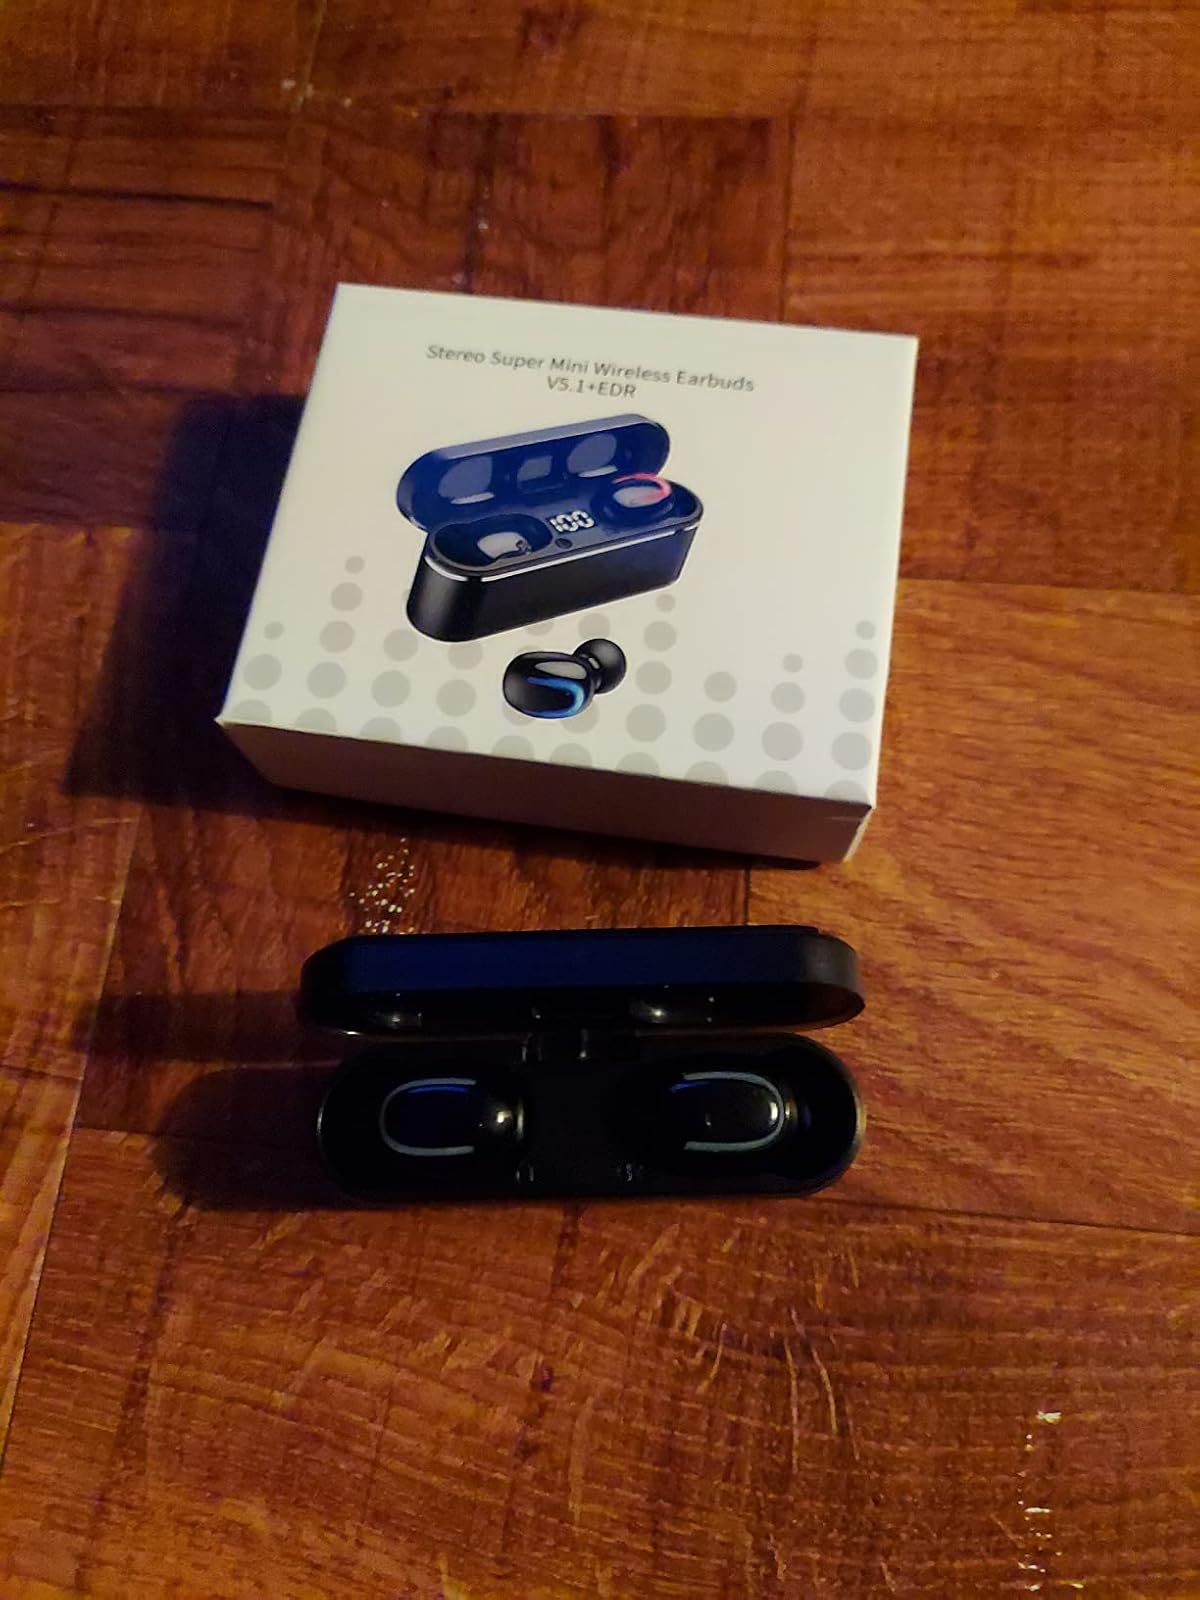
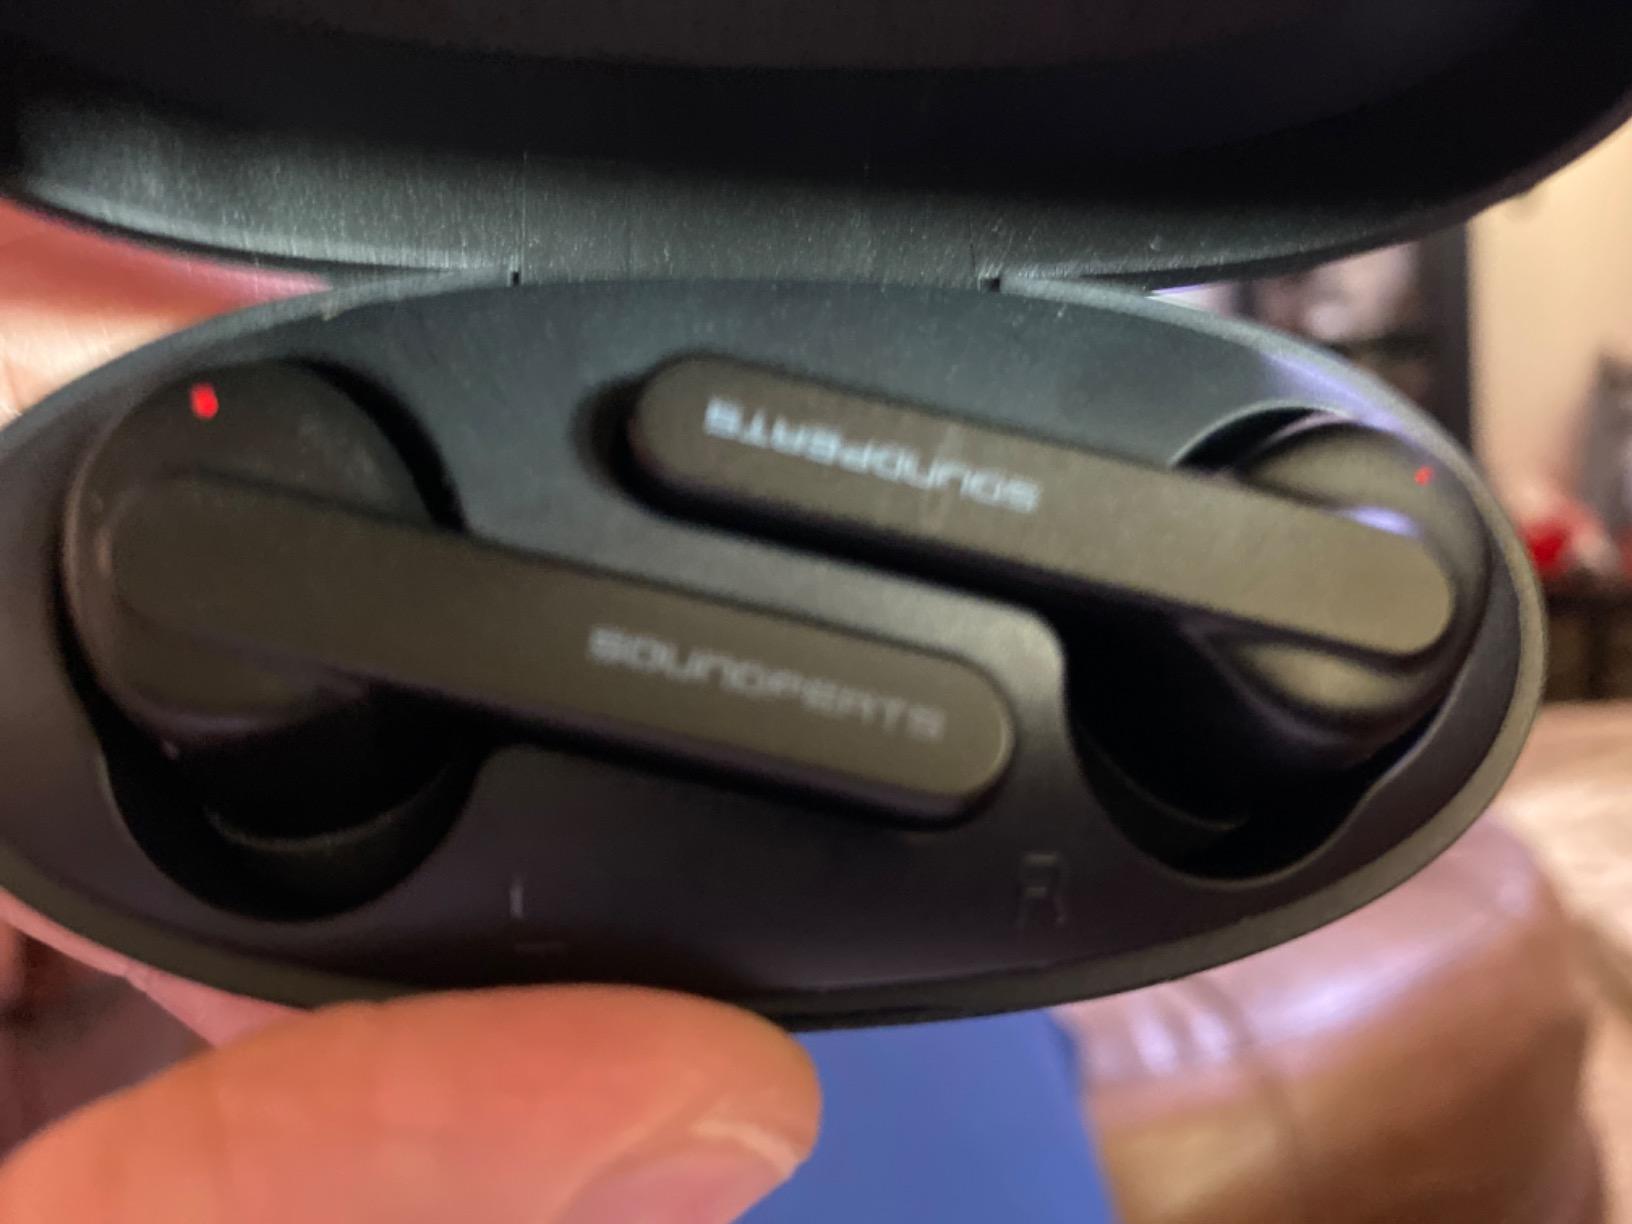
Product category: earbuds
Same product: no